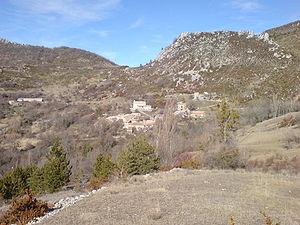
Vue du village de fr:Majastres, de la piste (au pied du relais de téléphonie mobile)
Majastres est une commune française, située dans le département des Alpes-de-Haute-Provence en région Provence-Alpes-Côte d'Azur.
Le massif du Montdenier est un groupe montagneux des Préalpes de Digne, dans le département des Alpes-de-Haute-Provence.